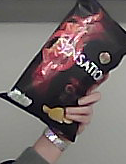
Product: lays_chill